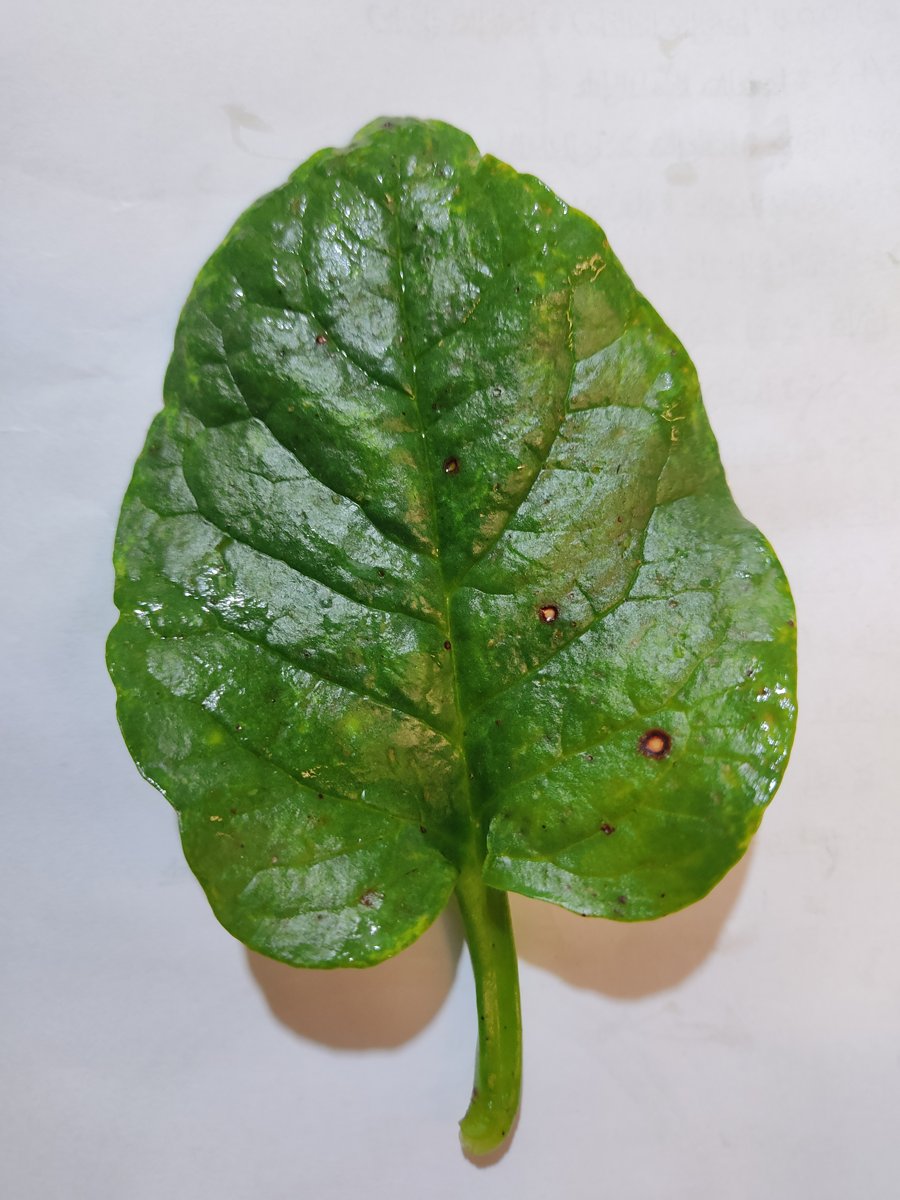
Label: Bacterial-Spot